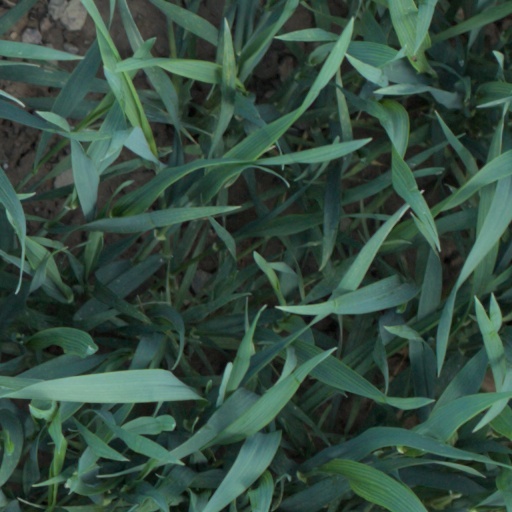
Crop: wheat